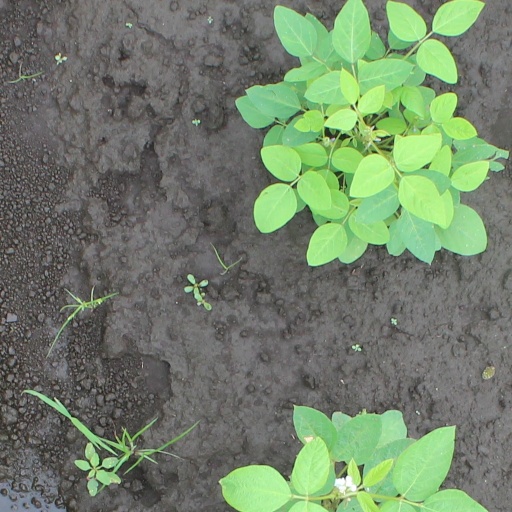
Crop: soybean